History of women in the United Kingdom

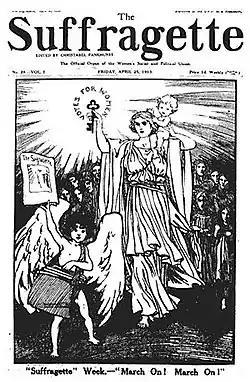
Cover of WSPU's "The Suffragette", 25 April 1913

History of women in the United Kingdom covers the social, cultural, legal and political roles of women in Britain over the last 600 years and more. Women's roles have transformed from being tightly confined to domestic spheres to becoming active participants in all facets of society, driven by social movements, economic changes, and legislative reforms.